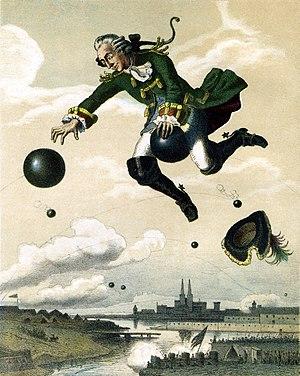
Le Baron de Münchhausen sur un boulet de canon. Gravure de August von Wille (1828-1887).
Dans une approche empirique, le poids rend compte de la qualité de ce qui est lourd ou léger, le poids d'un fardeau. La notion de poids s'étend aussi à toutes sortes de sensations et impressions. On parle de supporter, souffrir toutes les incommodités du travail, chaleur, pénibilité, en termes de poids.
August Levin von Wille était un peintre romantique tardif de paysages et de scènes de genre allemand. C'est un représentant de l'École de peinture de Düsseldorf.
Karl Friedrich Hieronymus, baron de Münchhausen est un officier, mercenaire à la solde de l'armée russe né le 11 mai 1720 à Bodenwerder et mort le 22 février 1797 dans la même ville. Le récit romancé de ses exploits en a fait un des héros les plus populaires de la littérature allemande.
Syndrome de Münchhausen par procuration est une dénomination utilisée pour décrire une forme grave de maltraitance, souvent des sévices à enfant, au cours de laquelle un adulte qui a la responsabilité médicale d'un tiers, habituellement un enfant, feint, exagère ou provoque à son égard, de manière délibérée, des problèmes de santé sérieux et répétés avant de le conduire auprès d'un médecin ou d'un service de soins médicaux. Le but est d'attirer l'attention et la compassion à travers la maladie de l'enfant, s'agissant d'une forme de pathomimie par procuration.
Le syndrome de Münchhausen, également appelé « pathomimie » ou « trouble factice », est un terme désignant une pathologie psychologique caractérisée par un besoin de simuler une maladie ou un traumatisme dans le but d'attirer l'attention ou la compassion.